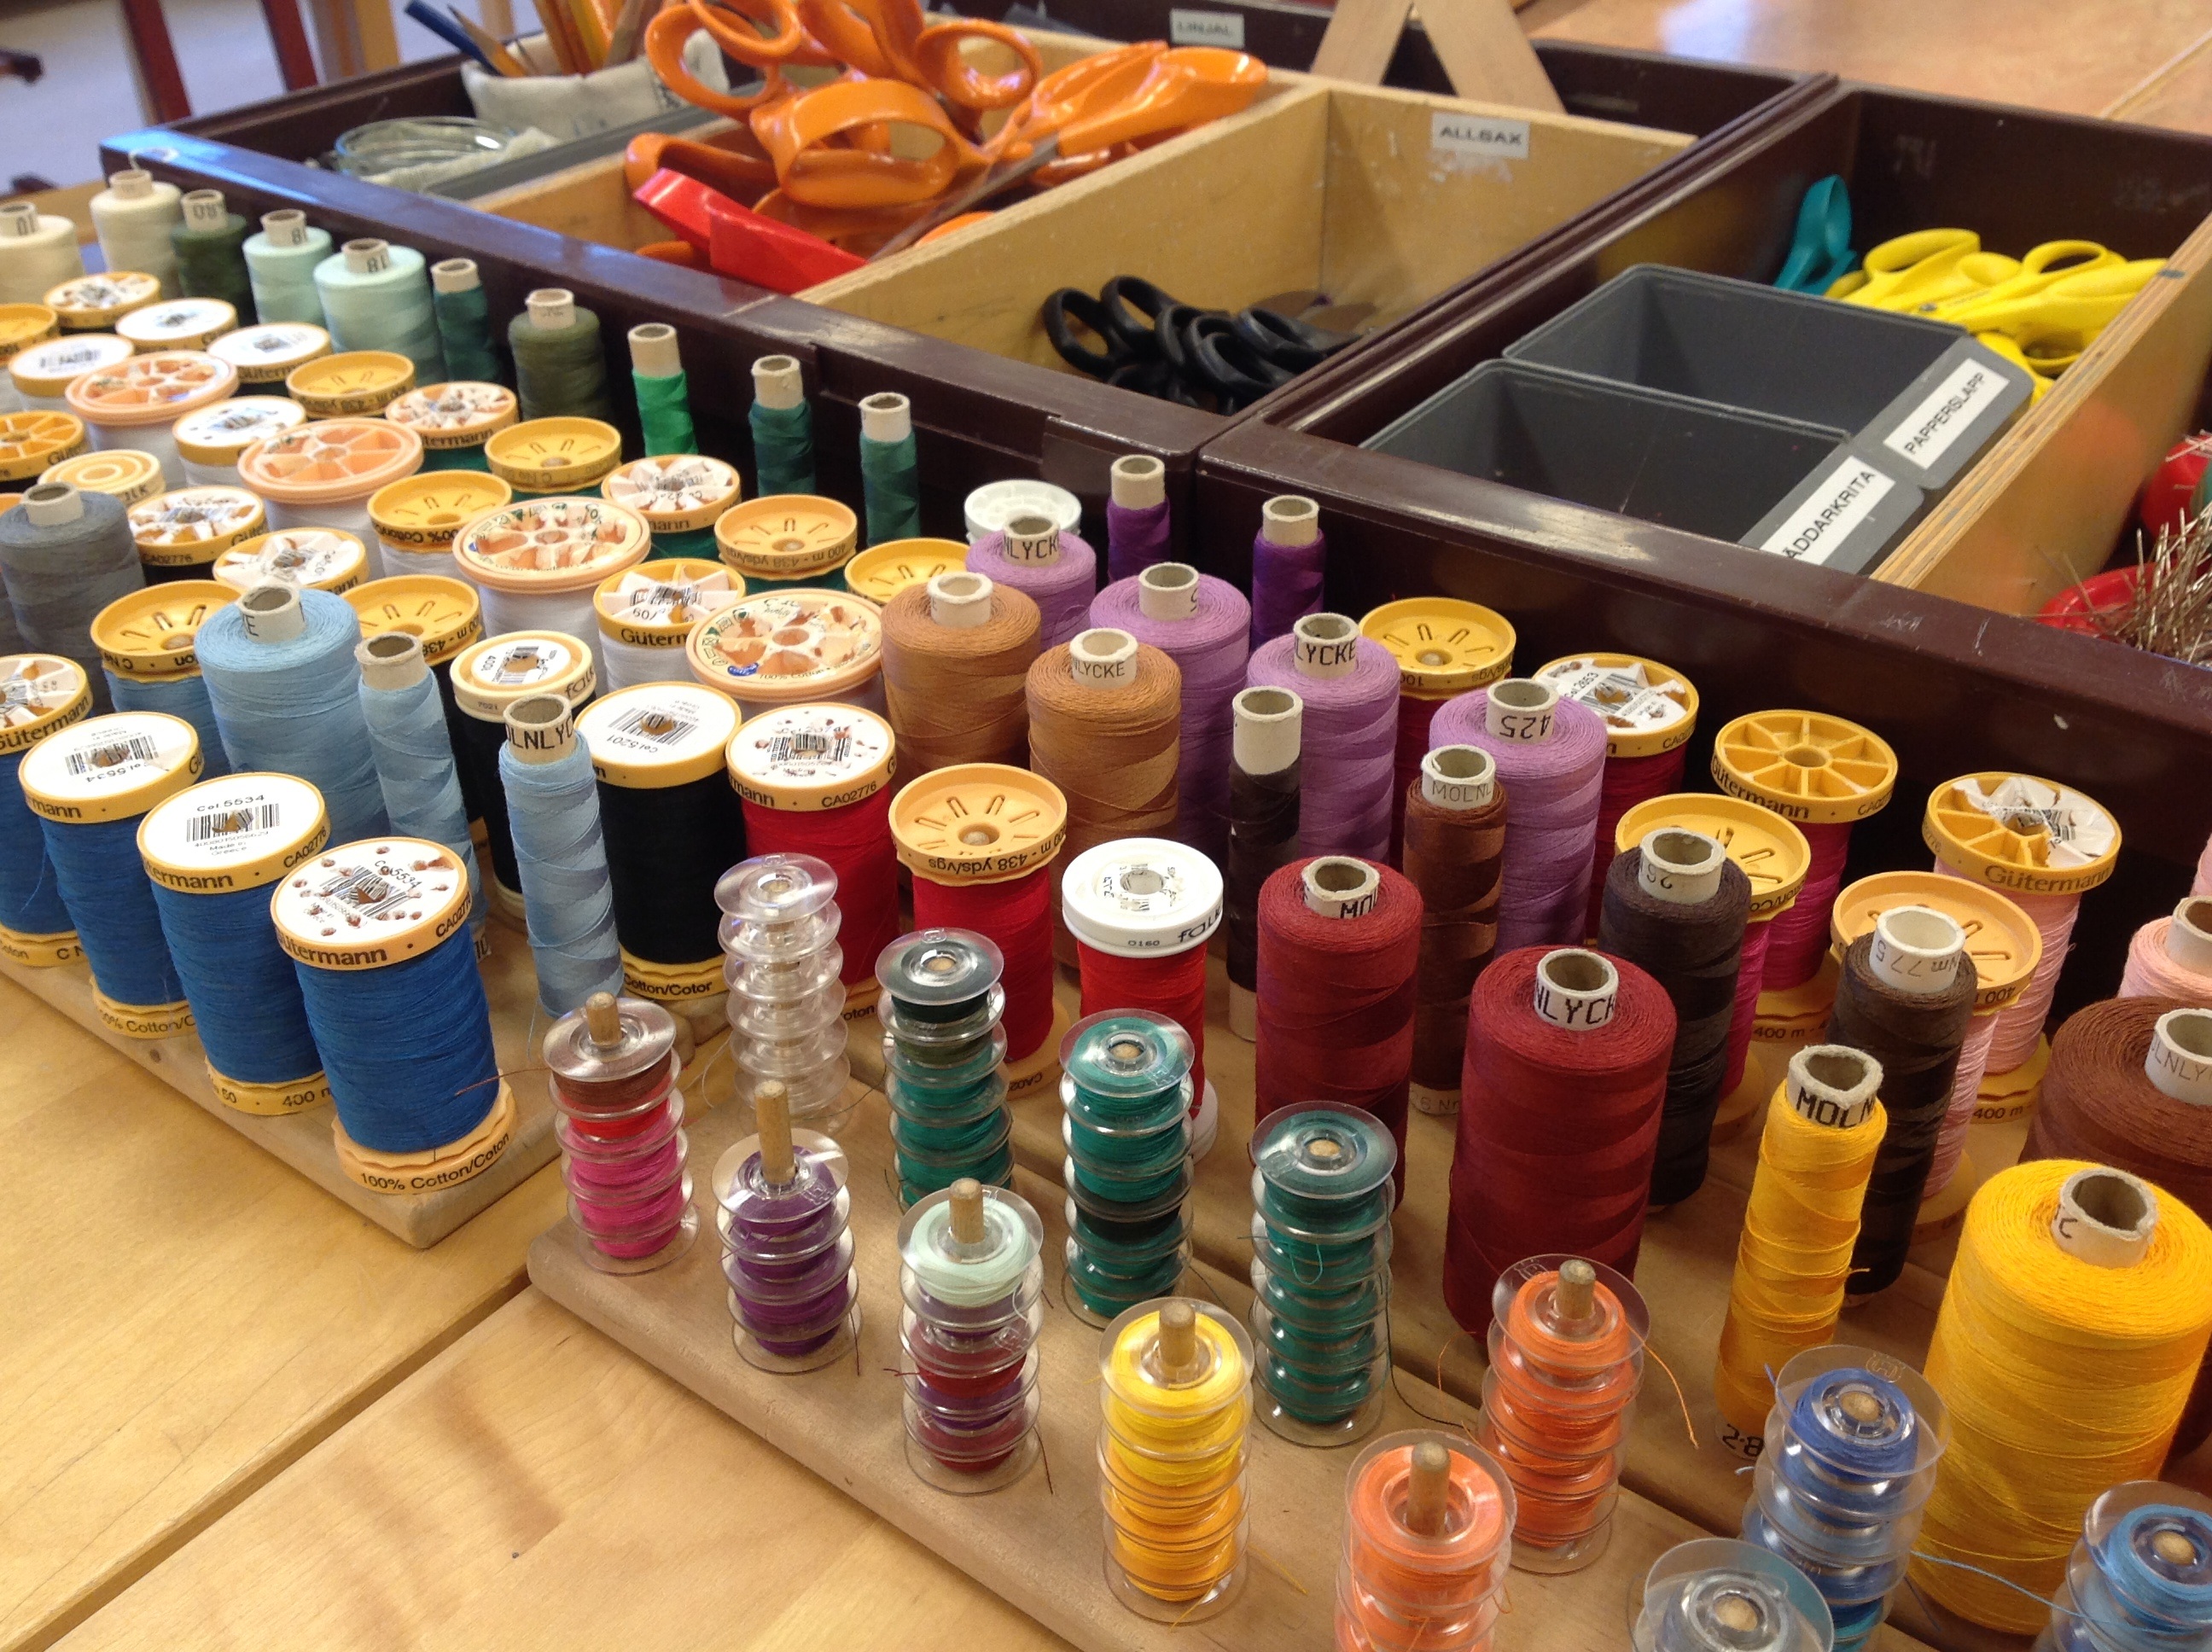
food, color, thread, sewing thread, thread rollers